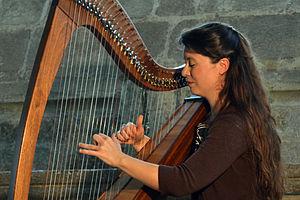
Récital de harpe celtique par Nolwenn Arzel dans la chapelle de Tronoën à Saint-Jean Trolimon.
Nolwenn Arzel, née le 12 avril 1984 à Morlaix, est une harpiste française d'origine et de culture bretonne. Jouant de la harpe celtique, elle s'est spécialisée dans les répertoires de musique celtique.